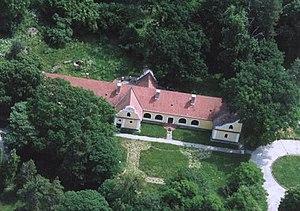
Csombárd est un village et une commune du comitat de Somogy en Hongrie.